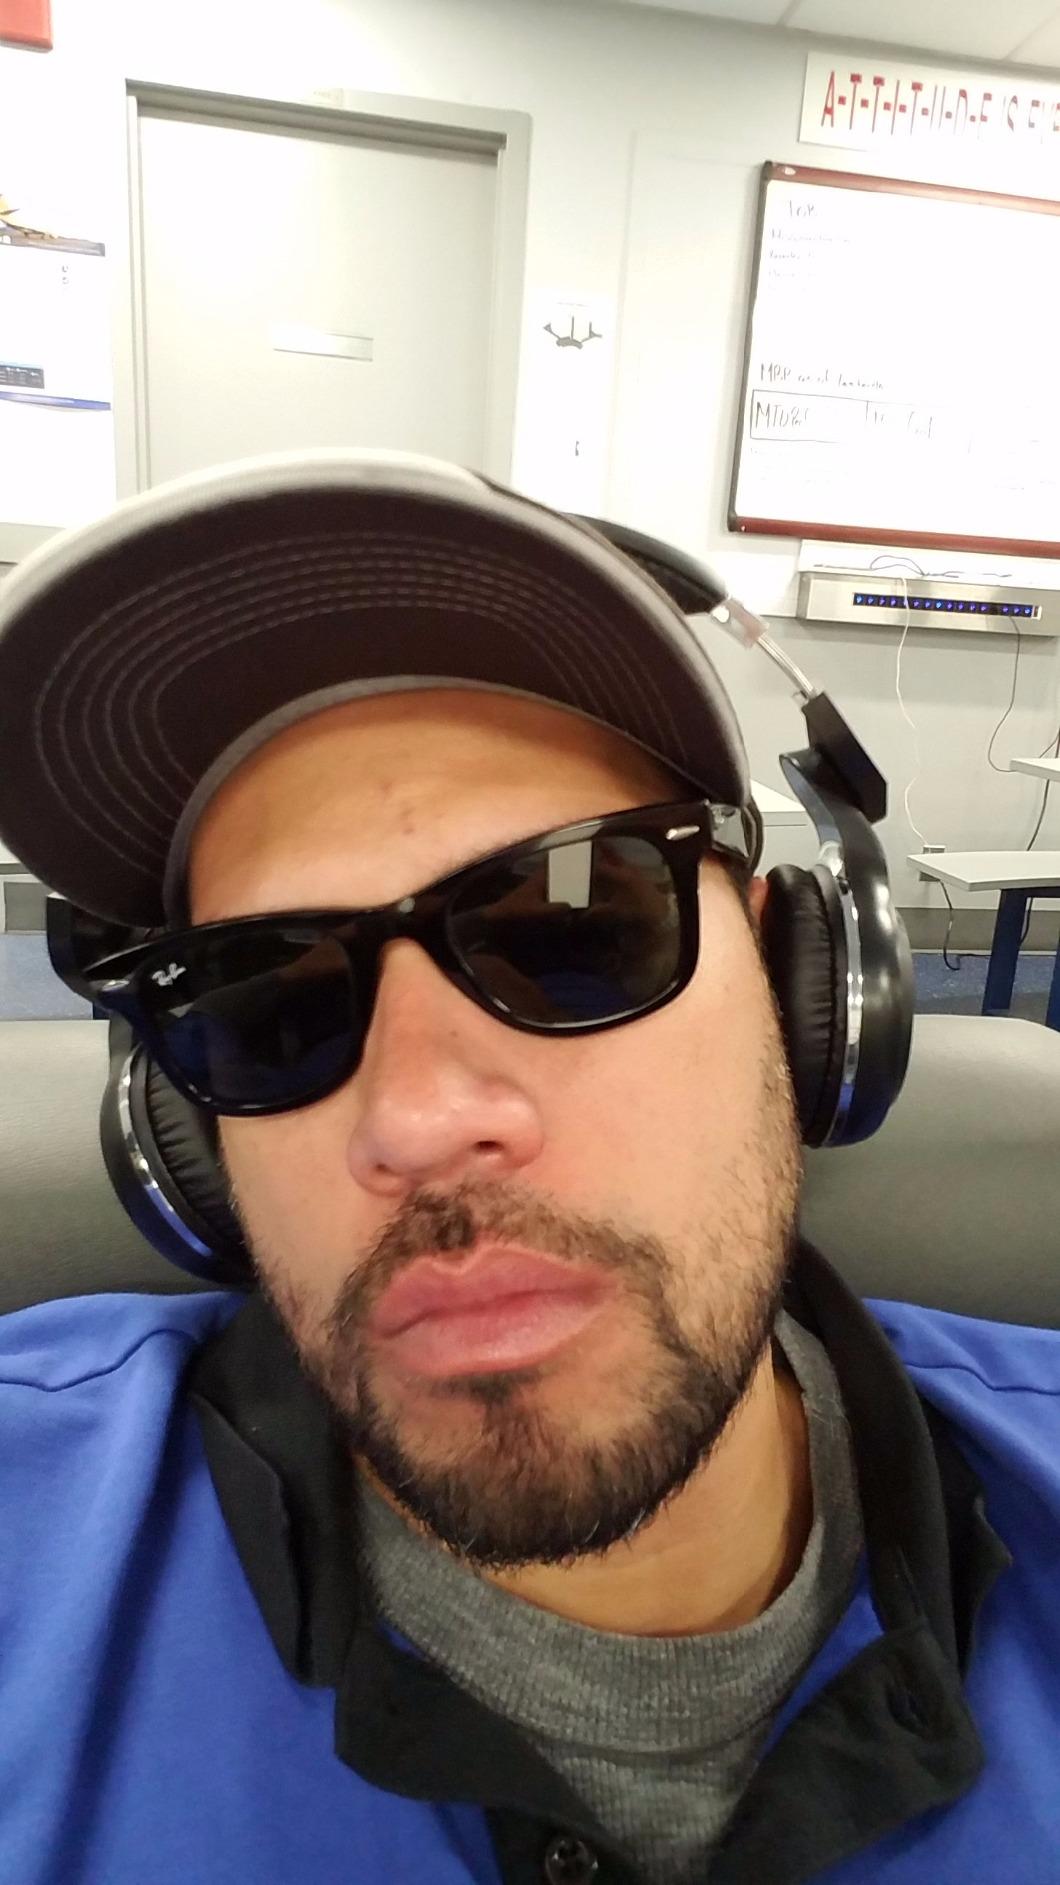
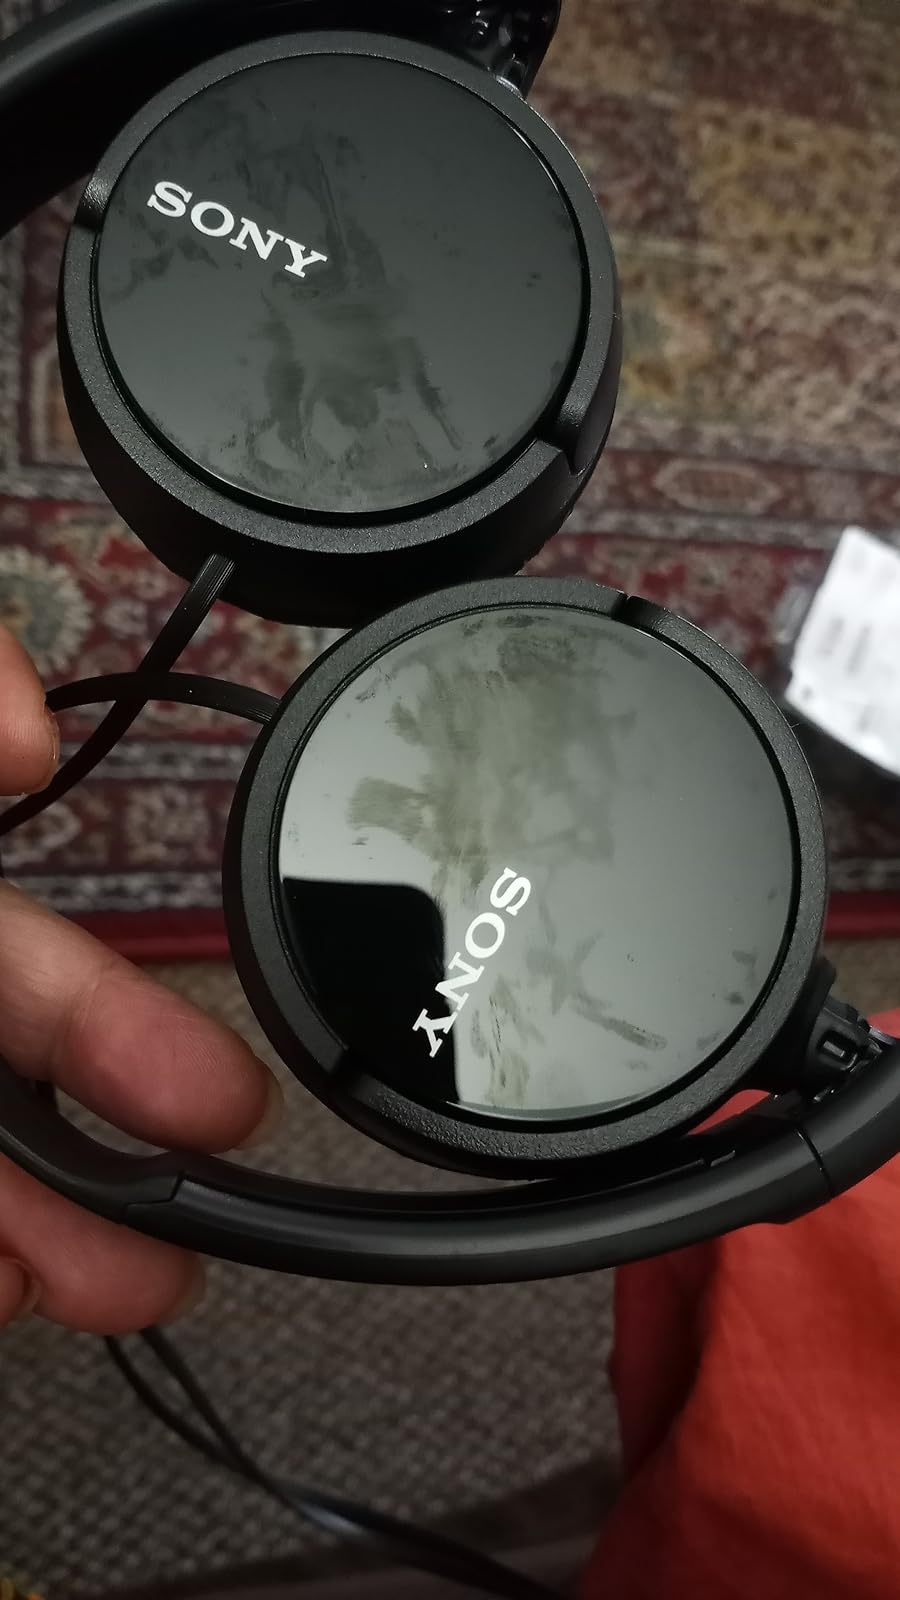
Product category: headphones
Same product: no